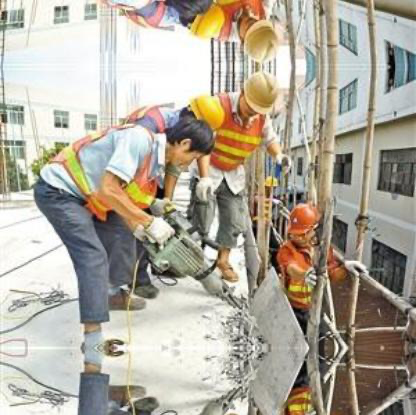
Objects in the image:
label: helmet
label: helmet
label: helmet
label: head
label: helmet
label: helmet
label: head